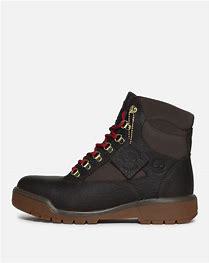
Brand: Timberland
Model: 6 Inch Field